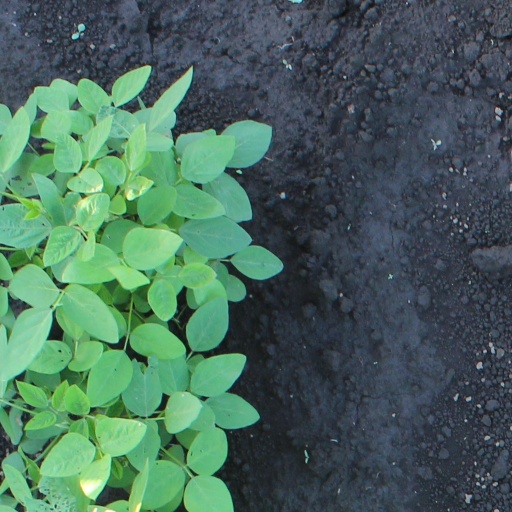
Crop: soybean